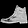
Label: Ankle boot